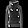
Label: Pullover